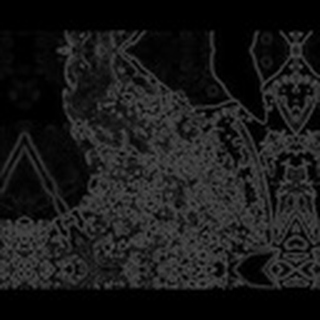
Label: cotton_aphids